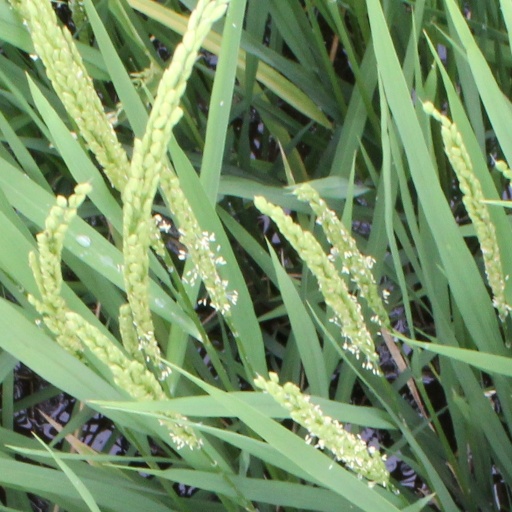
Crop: rice